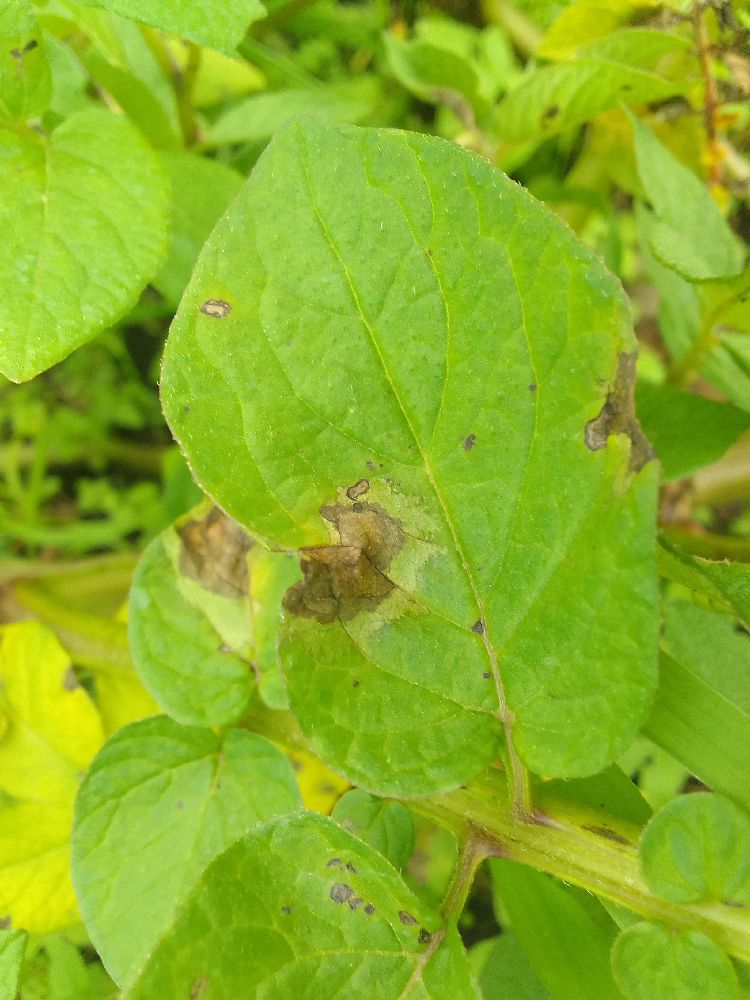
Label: Late blight